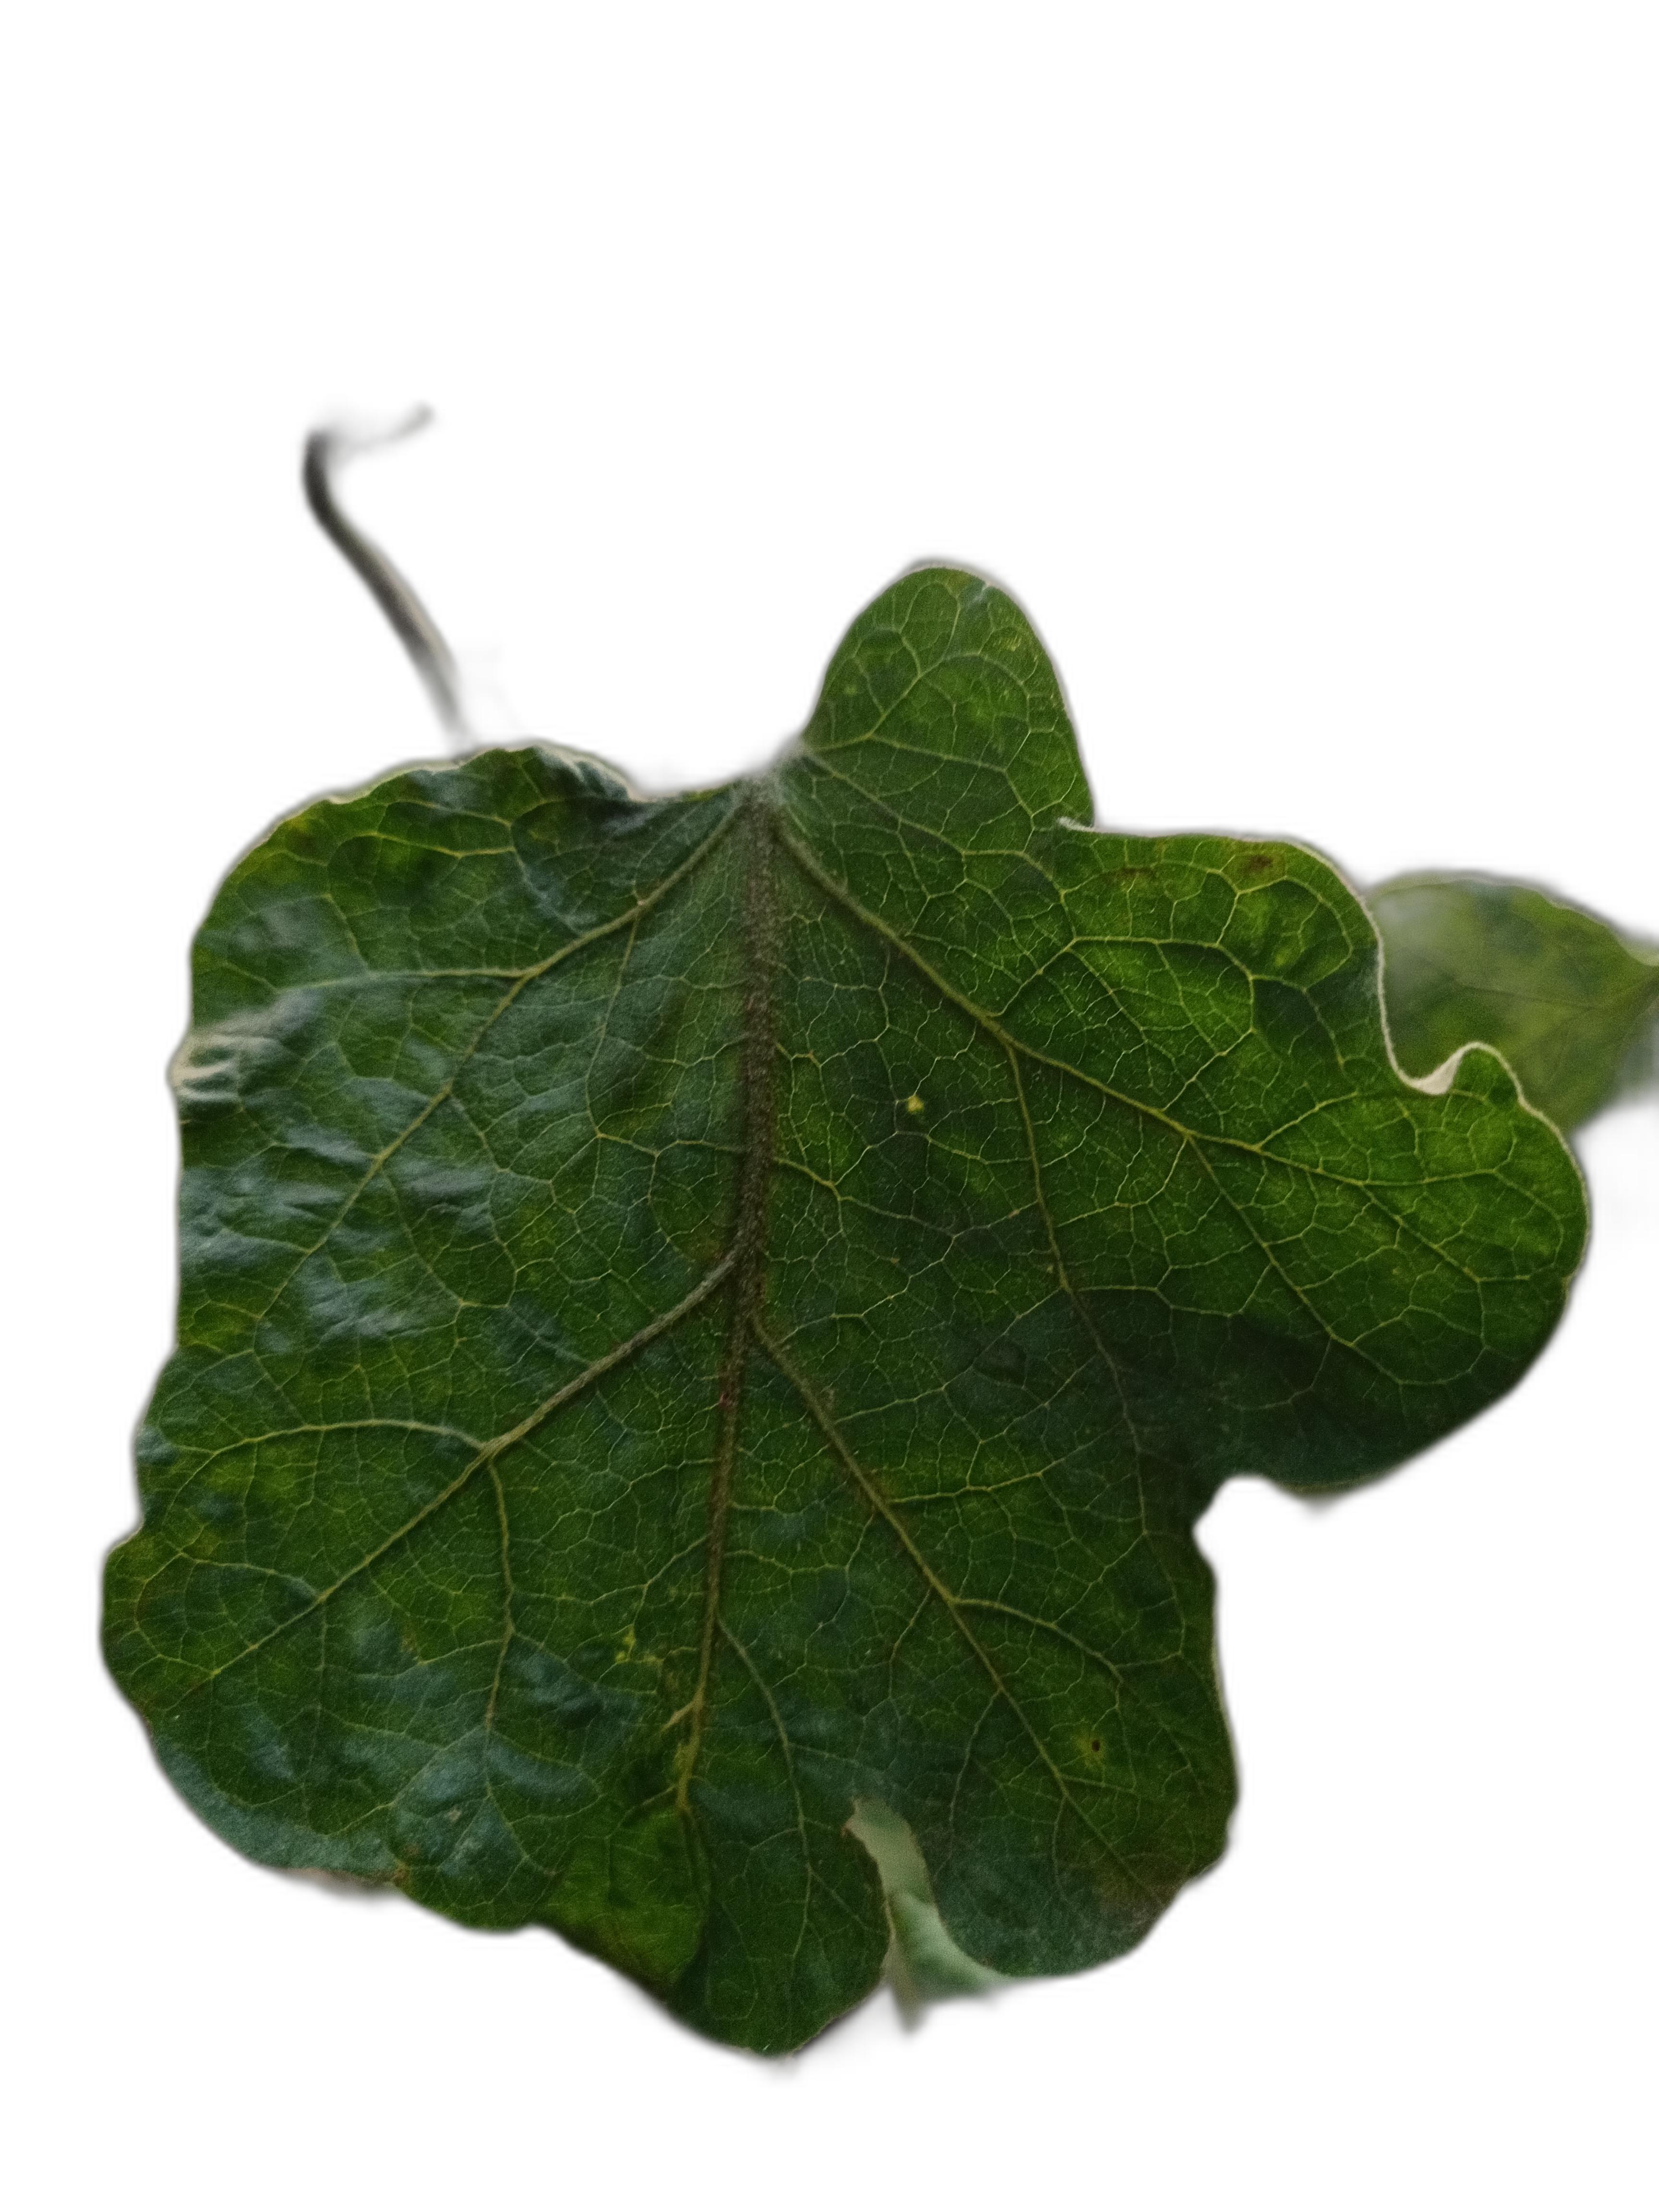
Label: Mosaic Virus Disease